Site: brandenburg
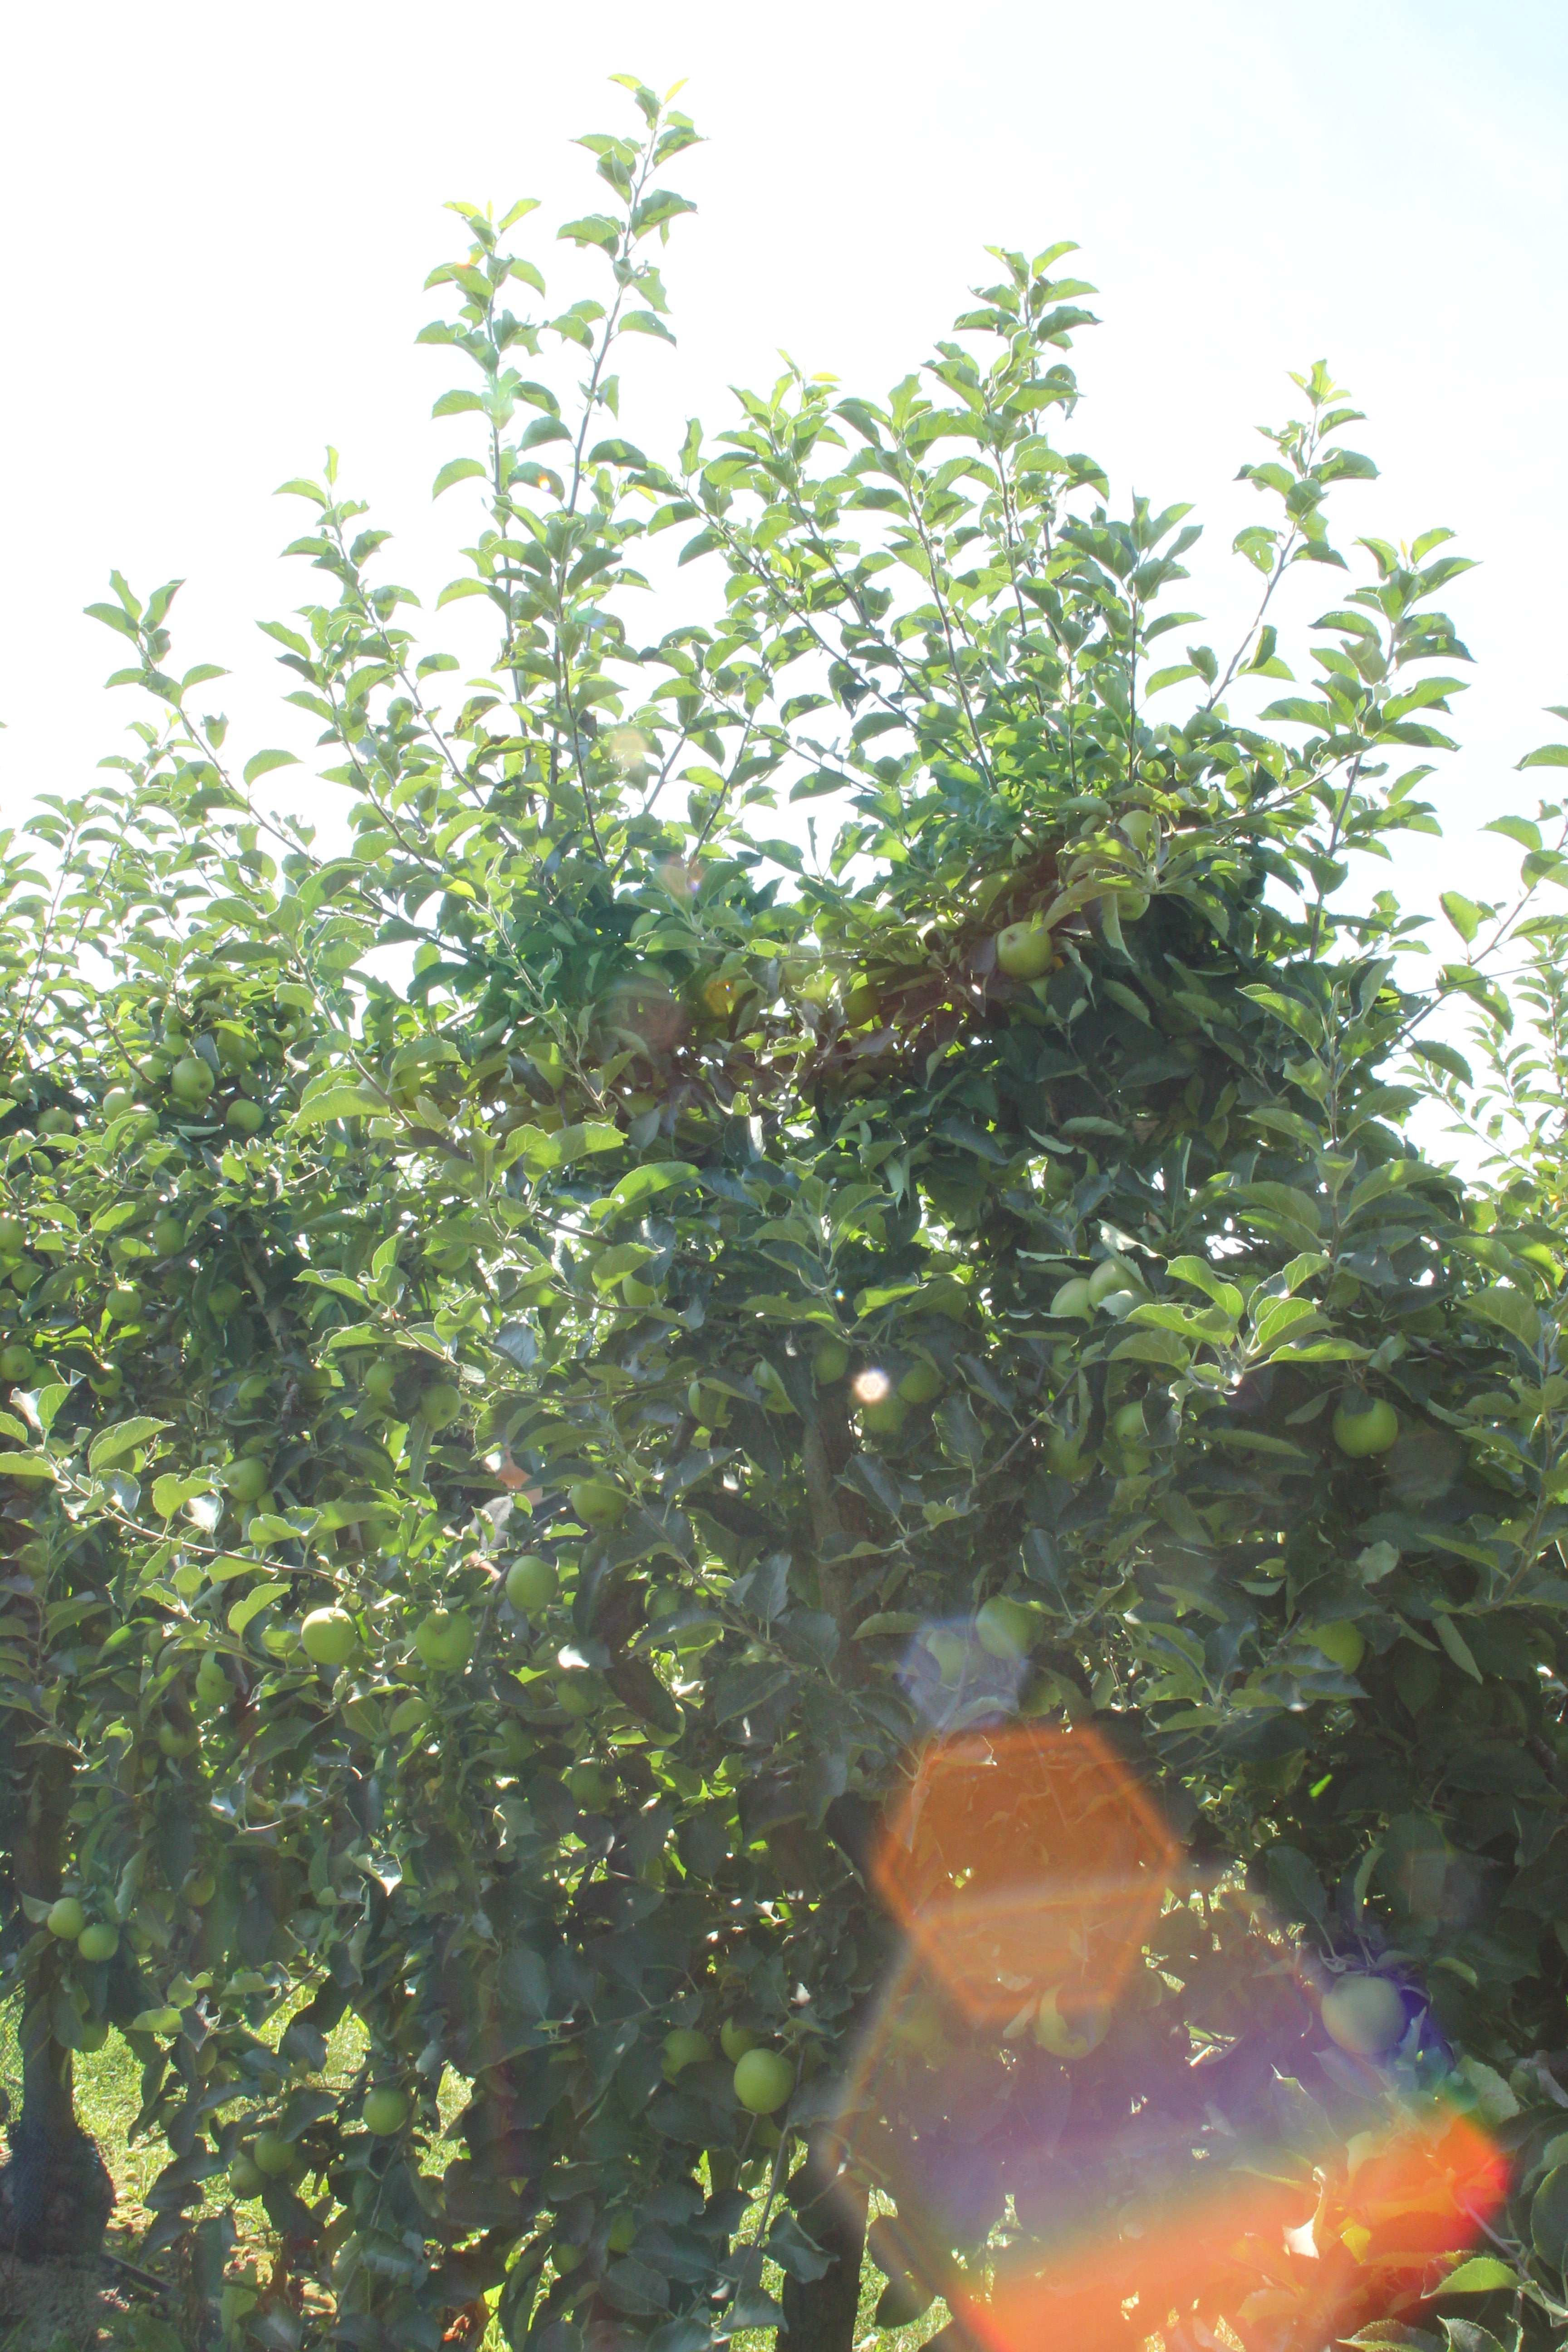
Growth stage (BBCH 77): Development of fruit